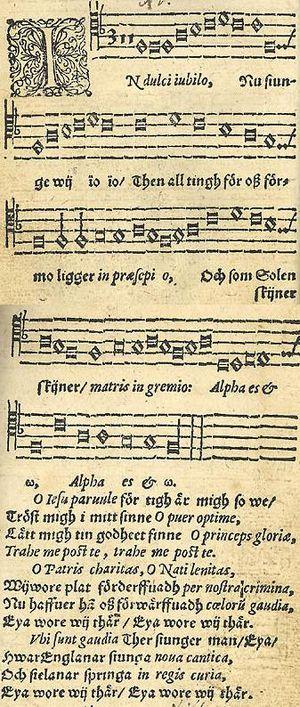
In dulci jubilo est un chant de Noël allemand dont on considère qu'il a été écrit au XIVᵉ siècle. Dans sa version originale, il s'agit d'un texte macaronique mêlant allemand et latin, et qui remonte à une des dernières périodes du Moyen Âge ; il est généralement attribué au mystique dominicain Henri Suso. Il en existe de nombreuses versions, notamment en anglais, français, italien, néerlandais, norvégien, suédois... très fréquemment interprétées dans le monde occidental à l'époque de Noël. Les versions macaroniques en néerlandais/latin sont en relation avec un mouvement néerlandais de l'époque qui était appelé la Dévotion moderne.